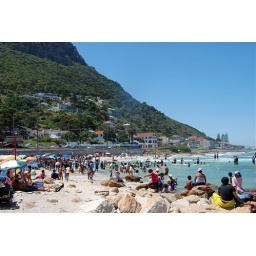
Families make a day at the beach by travelling on the train to Simonstown and getting off at the station along the beach